University of Massachusetts Lowell

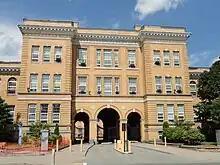
Southwick Hall - University of Massachusetts Lowell

The Francis College of Engineering is named after James B. Francis, a hydraulic engineer who began his career in Lowell during the Industrial Revolution. The college is home to nearly 150 full-time faculty members and 14 research centers, and is fully accredited by ABET. The college is ranked No. 118 by U.S. News & World Report.